Selectorate theory

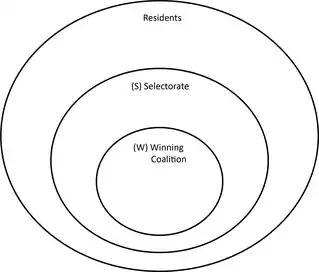
A simple Euler diagram of the basic model of Selectorate Theory. Note that the area within residents and outside selectorate are the "disenfranchised"

In selectorate theory, three groups of people constrain leaders. These groups are the nominal selectorate, the real selectorate, and the winning coalition. The "nominal selectorate", also referred to as the "interchangeables", includes every person who has some say in choosing the leader (for example, in an American presidential election, this is all registered voters). The "real selectorate", also referred to as the "influentials", are those who really choose the leaders (for example, in an American presidential election, the people who cast a vote for one of the candidates). The "winning coalition", also referred to as the "essentials", are those whose support translates into victory (for example, in an American presidential election, those voters that get a candidate to 270 Electoral College votes). In other countries, leaders may stay in power with the support of much smaller numbers of people, such as senior figures in the security forces, and business oligarchs, in contemporary Russia.